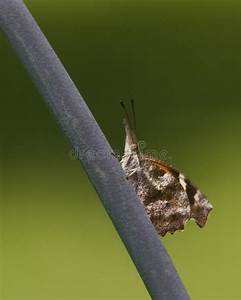
Label: butterfly